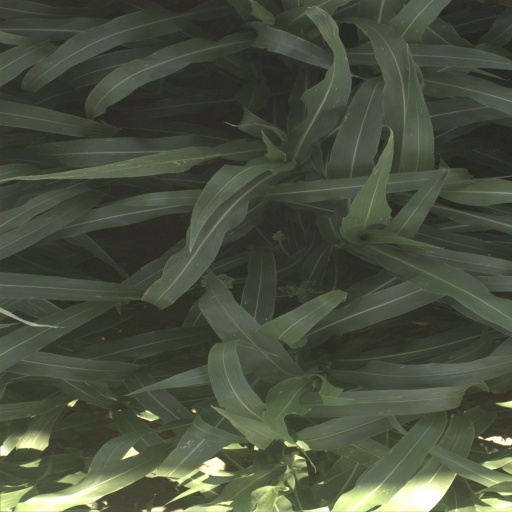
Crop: sorghum